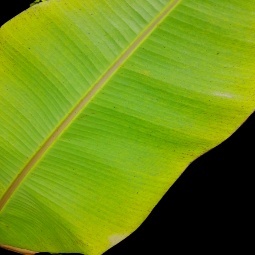
Label: Healthy